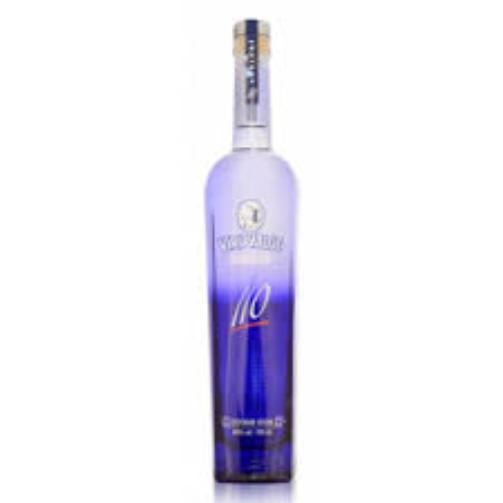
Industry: Food